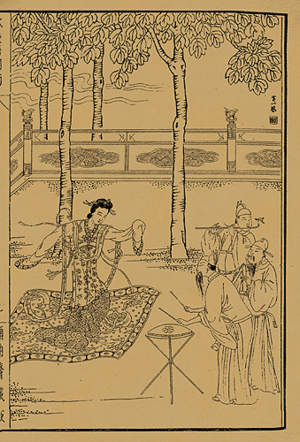
Bai Pu, né en 1226, mort en 1306, est un dramaturge chinois de la dynastie Yuan.
La littérature chinoise a une place à part dans l'histoire de l'humanité, étant donné le culte réservé à la chose écrite en Chine et le caractère unique des caractères chinois, qui tirent leur origine de rites divinatoires et se différencient radicalement des systèmes phonétiques utilisés dans la majorité des autres langues.